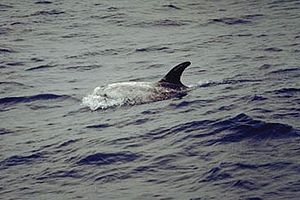
Hvalarter / Undergruppe Odontoceti: tandhvaler / Familie Delphinidae: Delfiner
Dette er en liste over hvalarter. Disse arter samles traditionelt i ordenen hvaler, men palæontologiske og molekylærgenetiske resultater fra de senere år understøtter entydigt at hvalerne er en undergruppe af de parrettåede hovdyr. Listen indeholder mere end 80 nulevende arter, inklusiv flere nyligt beskrevne, og inddelt i de to undergrupper tandhvaler og bardehvaler. Den kinesiste floddelfin er også medtaget, selv om den formentlig er uddød mellem 2005 og 2010.